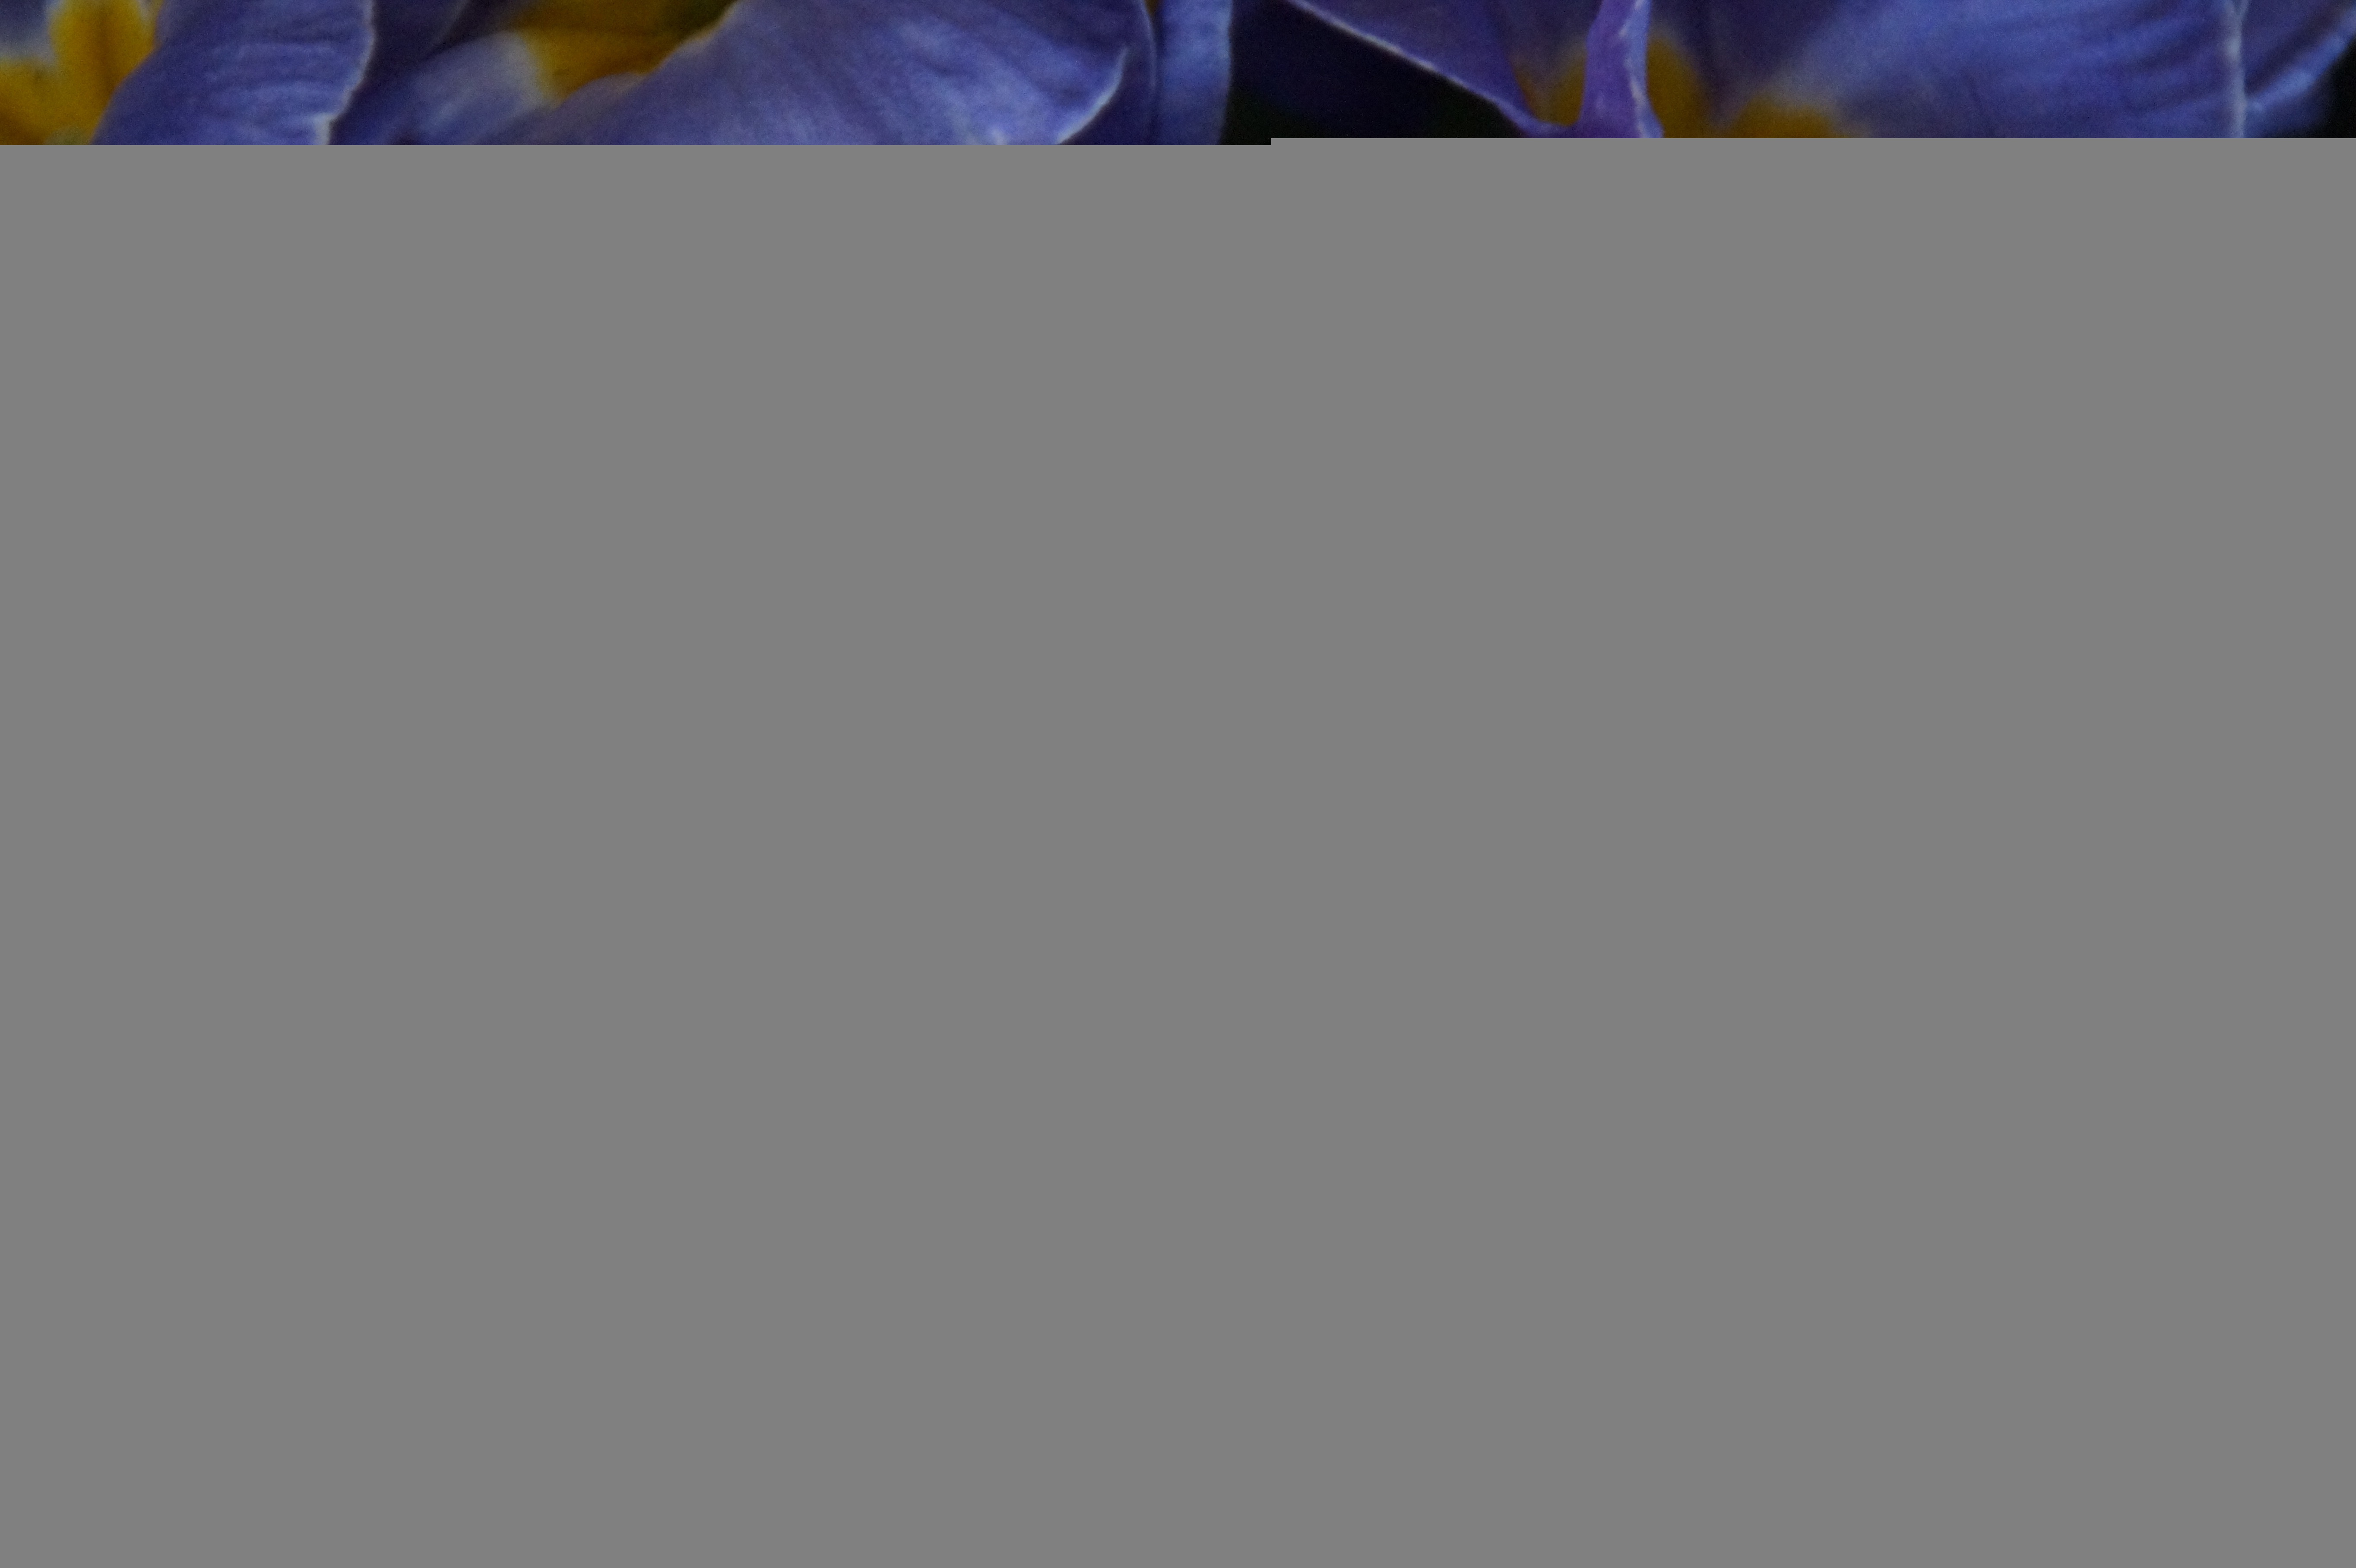
blossom, plant, flower, bloom, line, spring, color, curtain, blue, colorful, yellow, lighting, interior design, primrose, violet, bright, beautiful, primula, flower box, primroses, splash of color, window treatment, garden primeln